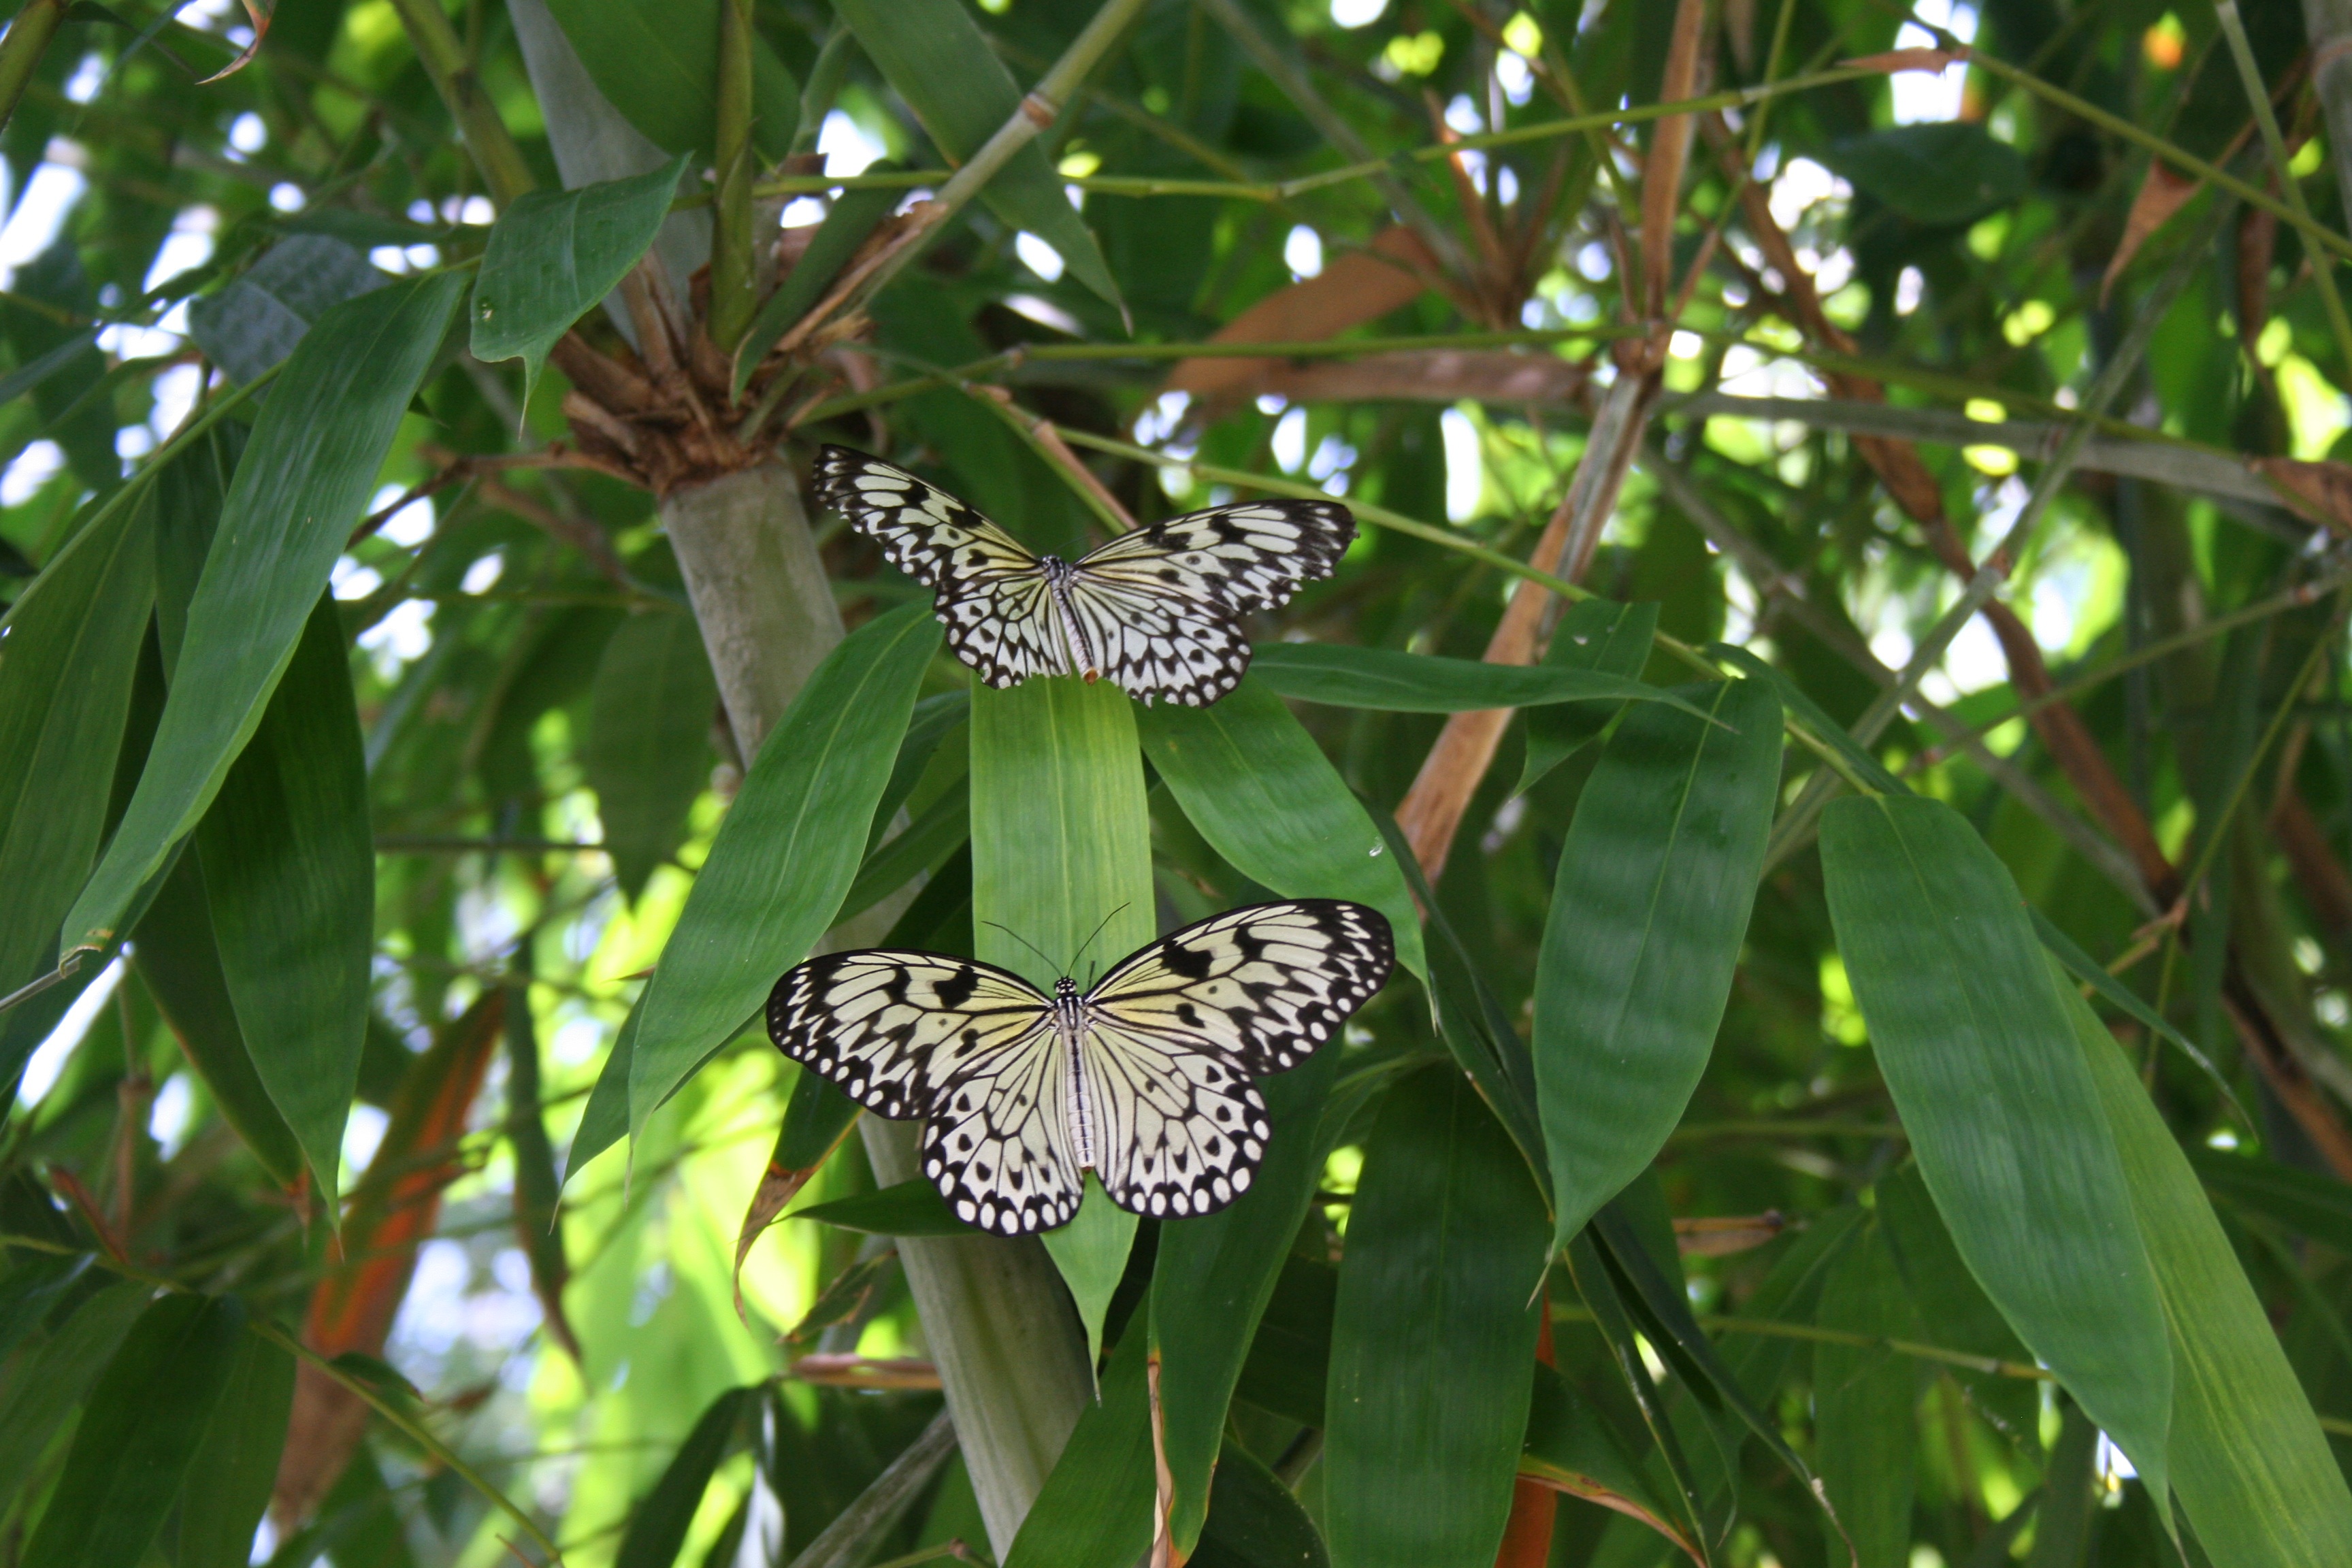
nature, outdoor, plant, flower, bloom, summer, wildlife, spring, green, red, jungle, tropical, color, insect, natural, park, botany, butterfly, black, colorful, garden, flora, fauna, invertebrate, monarch butterfly, wings, rainforest, symmetry, elegant, pair, body, tropics, stylized, botanic, topiary, twins, arthropod, mythical, fragility, pollinator, morph, moths and butterflies